Alpera

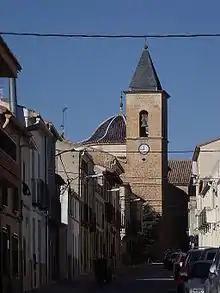

Alpera is a municipality in Albacete, Castile-La Mancha, Spain with a rich history of wine making. It has a population of 2,268 as of 2023.